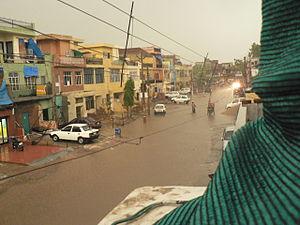
Le district de Faridabad est un district de l'état de l'Haryana en Inde.